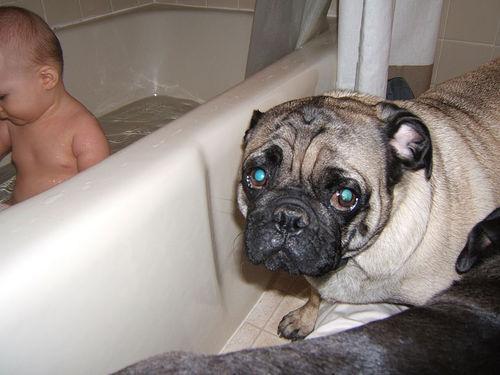
pug